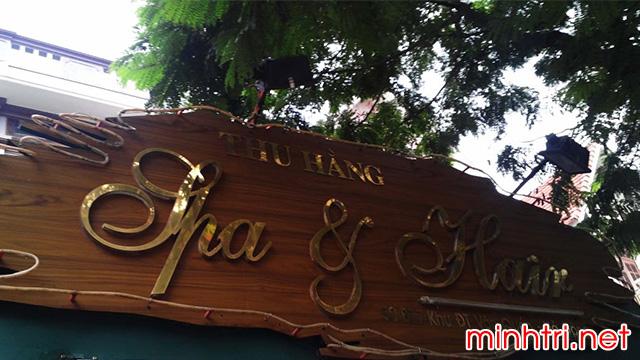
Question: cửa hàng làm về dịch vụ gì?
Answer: spa và nail